Anwar Ibrahim

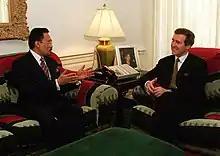
US Secretary of Defense William Cohen (right) meets with Anwar Ibrahim (left) at the Pentagon 1998.

During the 1997 Asian Financial Crisis, Anwar supported the IMF plan as a finance minister. He also instituted an austerity package that cut government spending by 18%, cut ministerial salaries and deferred major projects. "Mega projects", despite being a cornerstone of Mahathir's development strategy, were greatly curtailed.